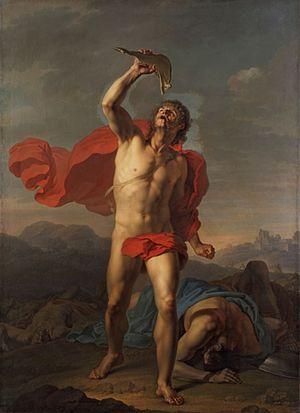
Samson est nazir dès le ventre de sa mère et un juge d'Israël pendant vingt ans. Son histoire est écrite dans le Livre des Juges.